Zhuoshui railway station

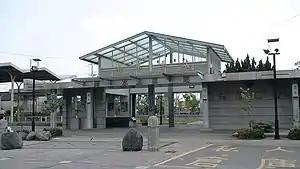

Zhuoshui is a railway station on the Taiwan Railways Administration Jiji line located in Mingjian Township, Nantou County, Taiwan.